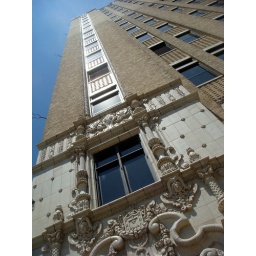
office building in spanish baroque style